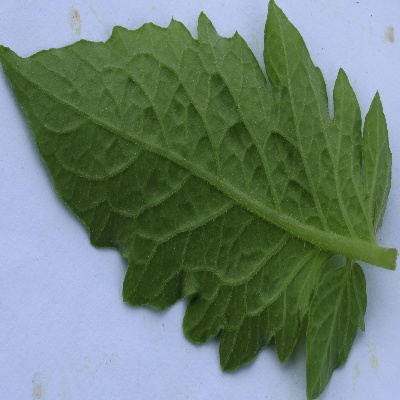
Crop: Tomato
Condition: healthy